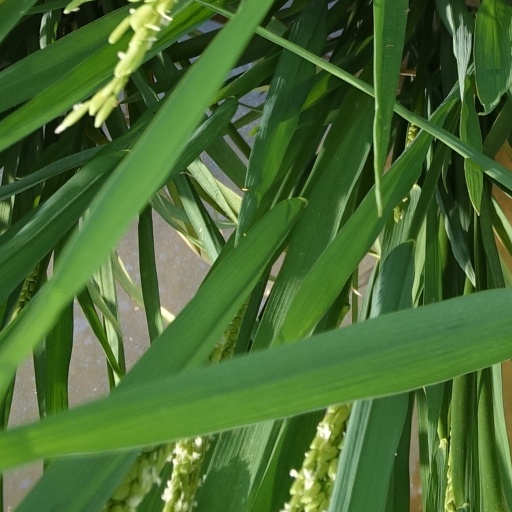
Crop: rice